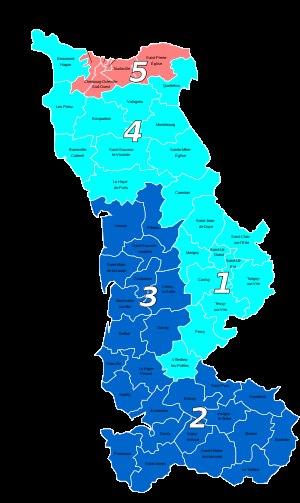
Le département de la Manche est divisé de 1958 à 2012 en cinq circonscriptions législatives, le nombre de sièges ayant été ramené à quatre lors du nouveau découpage électoral de 2010, en vigueur à compter des élections législatives de 2012.